Mack Rhoades

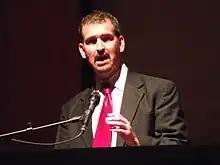
Rhoades speaking during his tenure at Houston

Mack Bernard Rhoades IV (born October 18, 1965) is American college athletics administrator. He is the athletic director at Baylor University, a position he has held since July 2016. Rhoades was previously the athletic director at the University of Akron from 2006 to 2009, the University of Houston from 2009 to 2015, and the University of Missouri from 2015 to 2016. Rhoades was hired at Akron in December 2005 after former Zips athletic director Mike Thomas took the same position at the University of Cincinnati. Prior to his arrival at Akron, he had worked in the athletics department at University of Texas at El Paso (UTEP) since 1998.